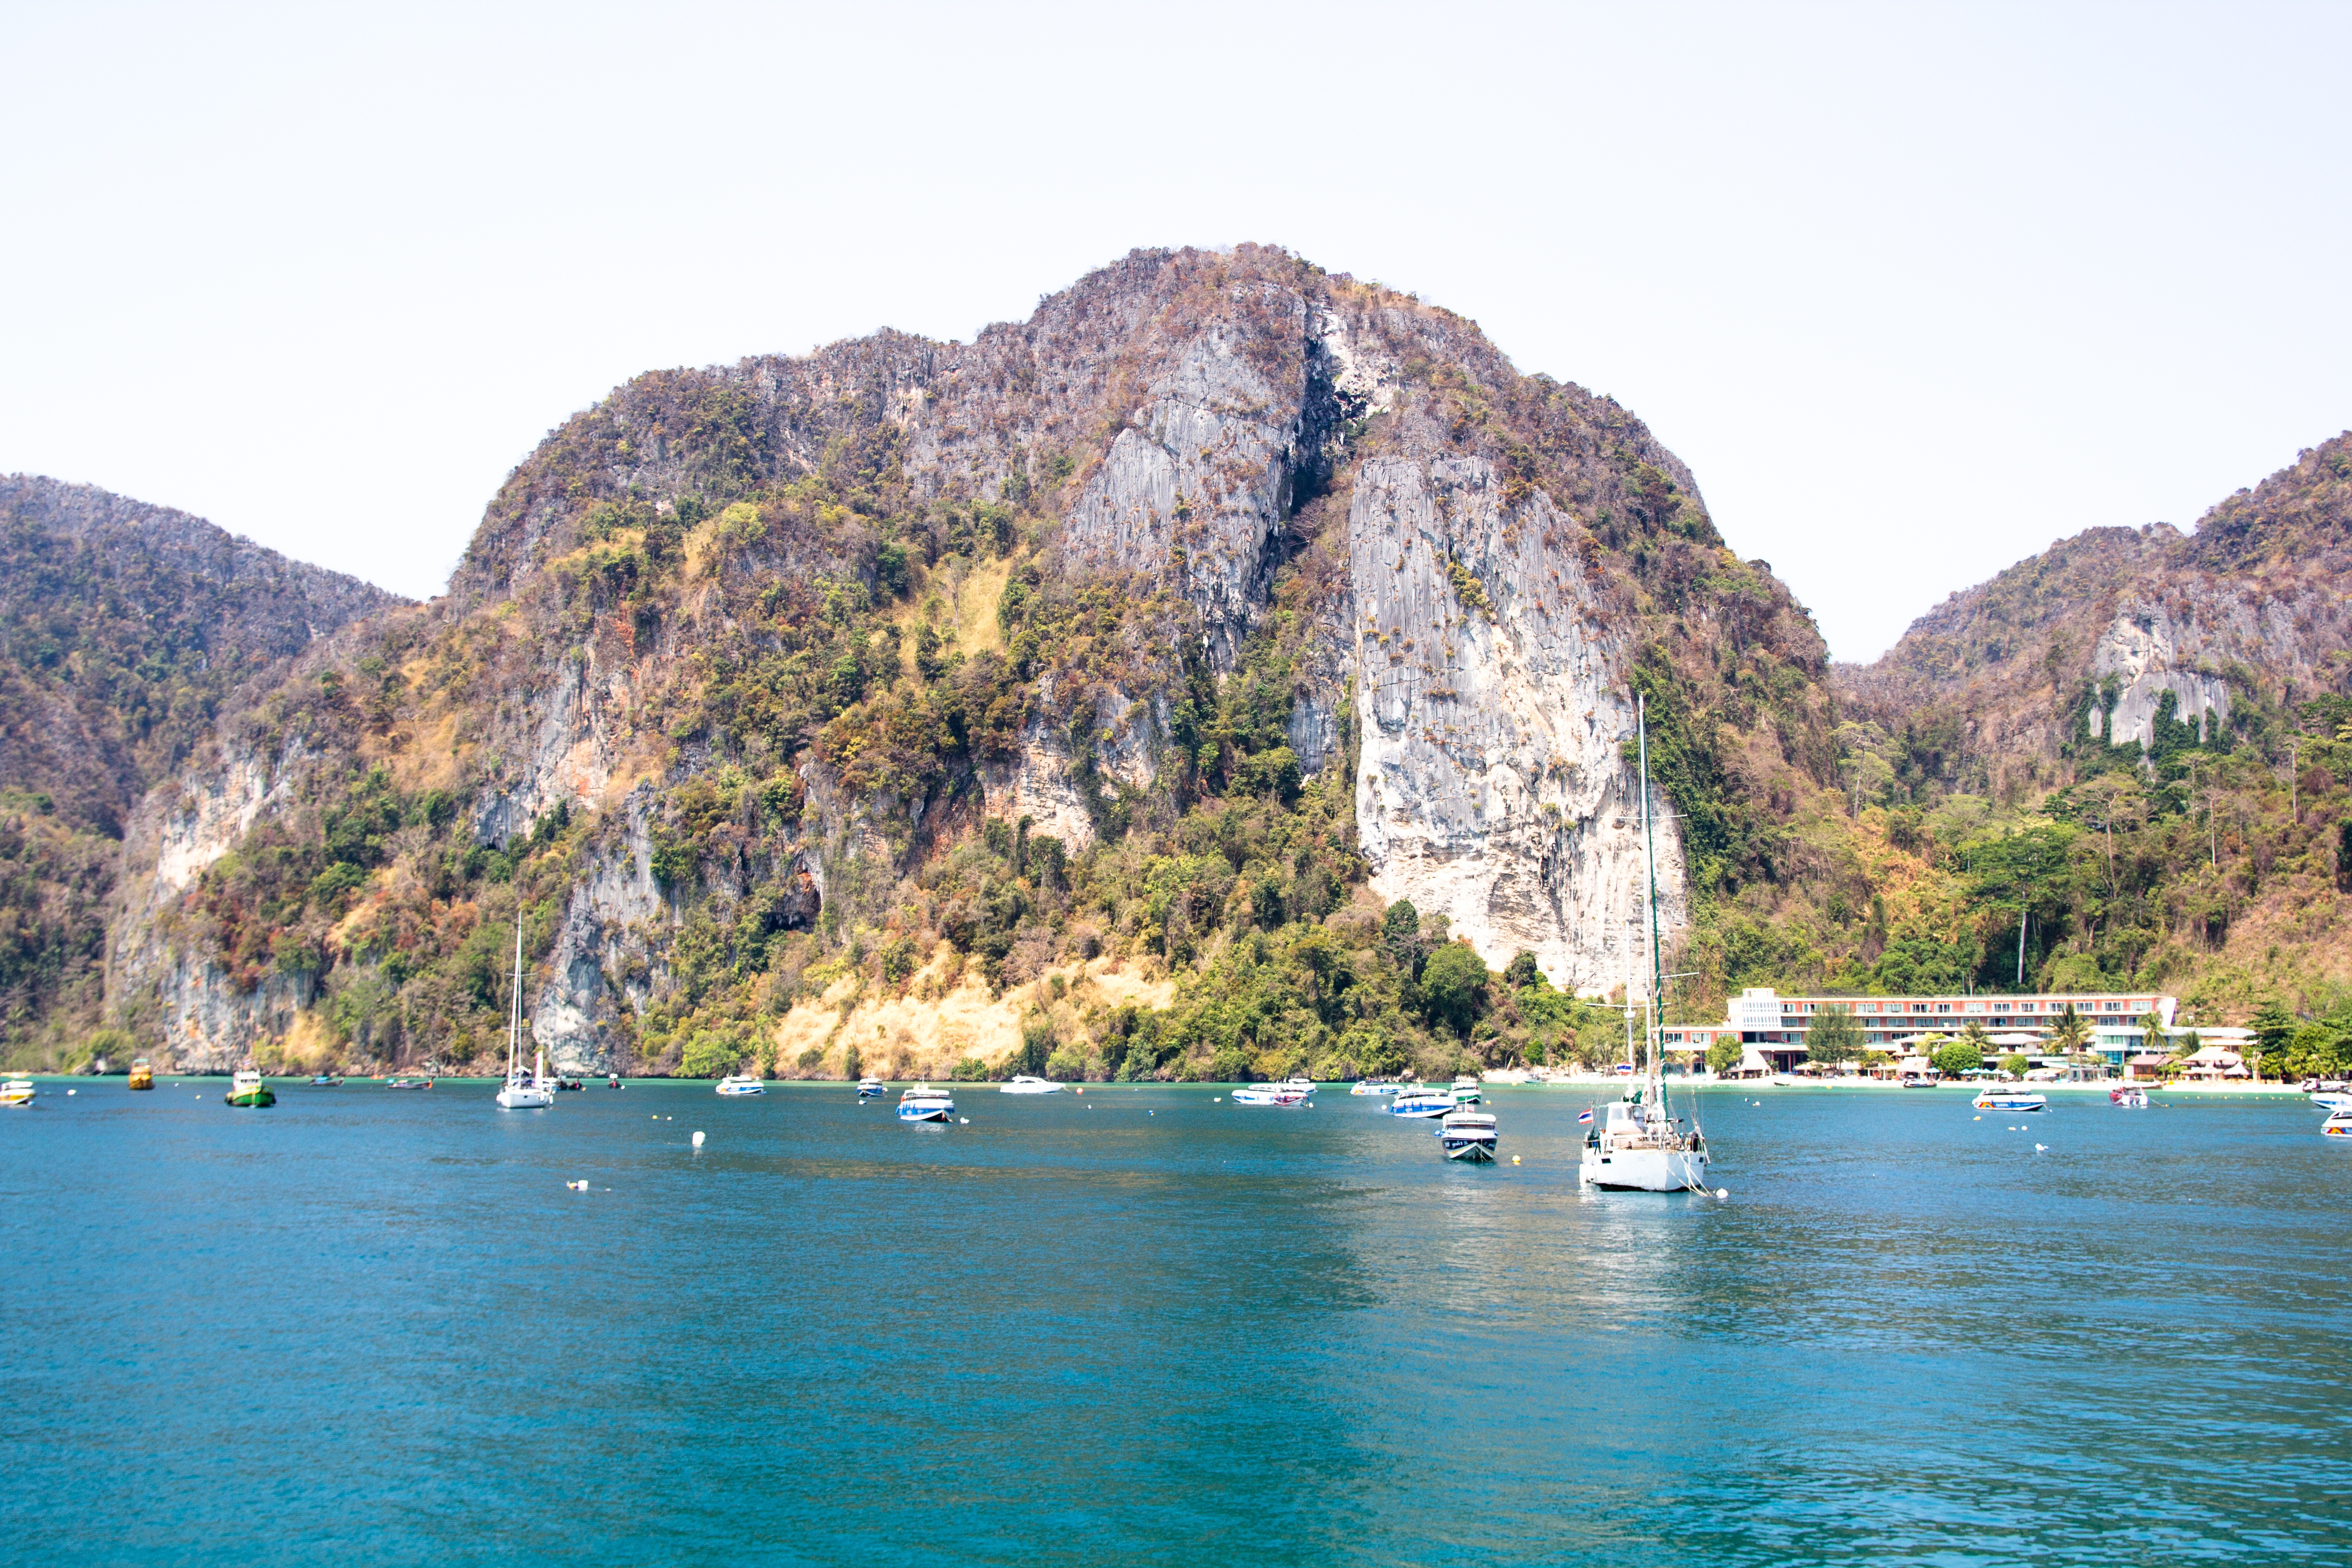
sea, coast, mountain, lake, mountain range, cliff, cove, lagoon, bay, fjord, terrain, body of water, loch, cape, landform, geographical feature